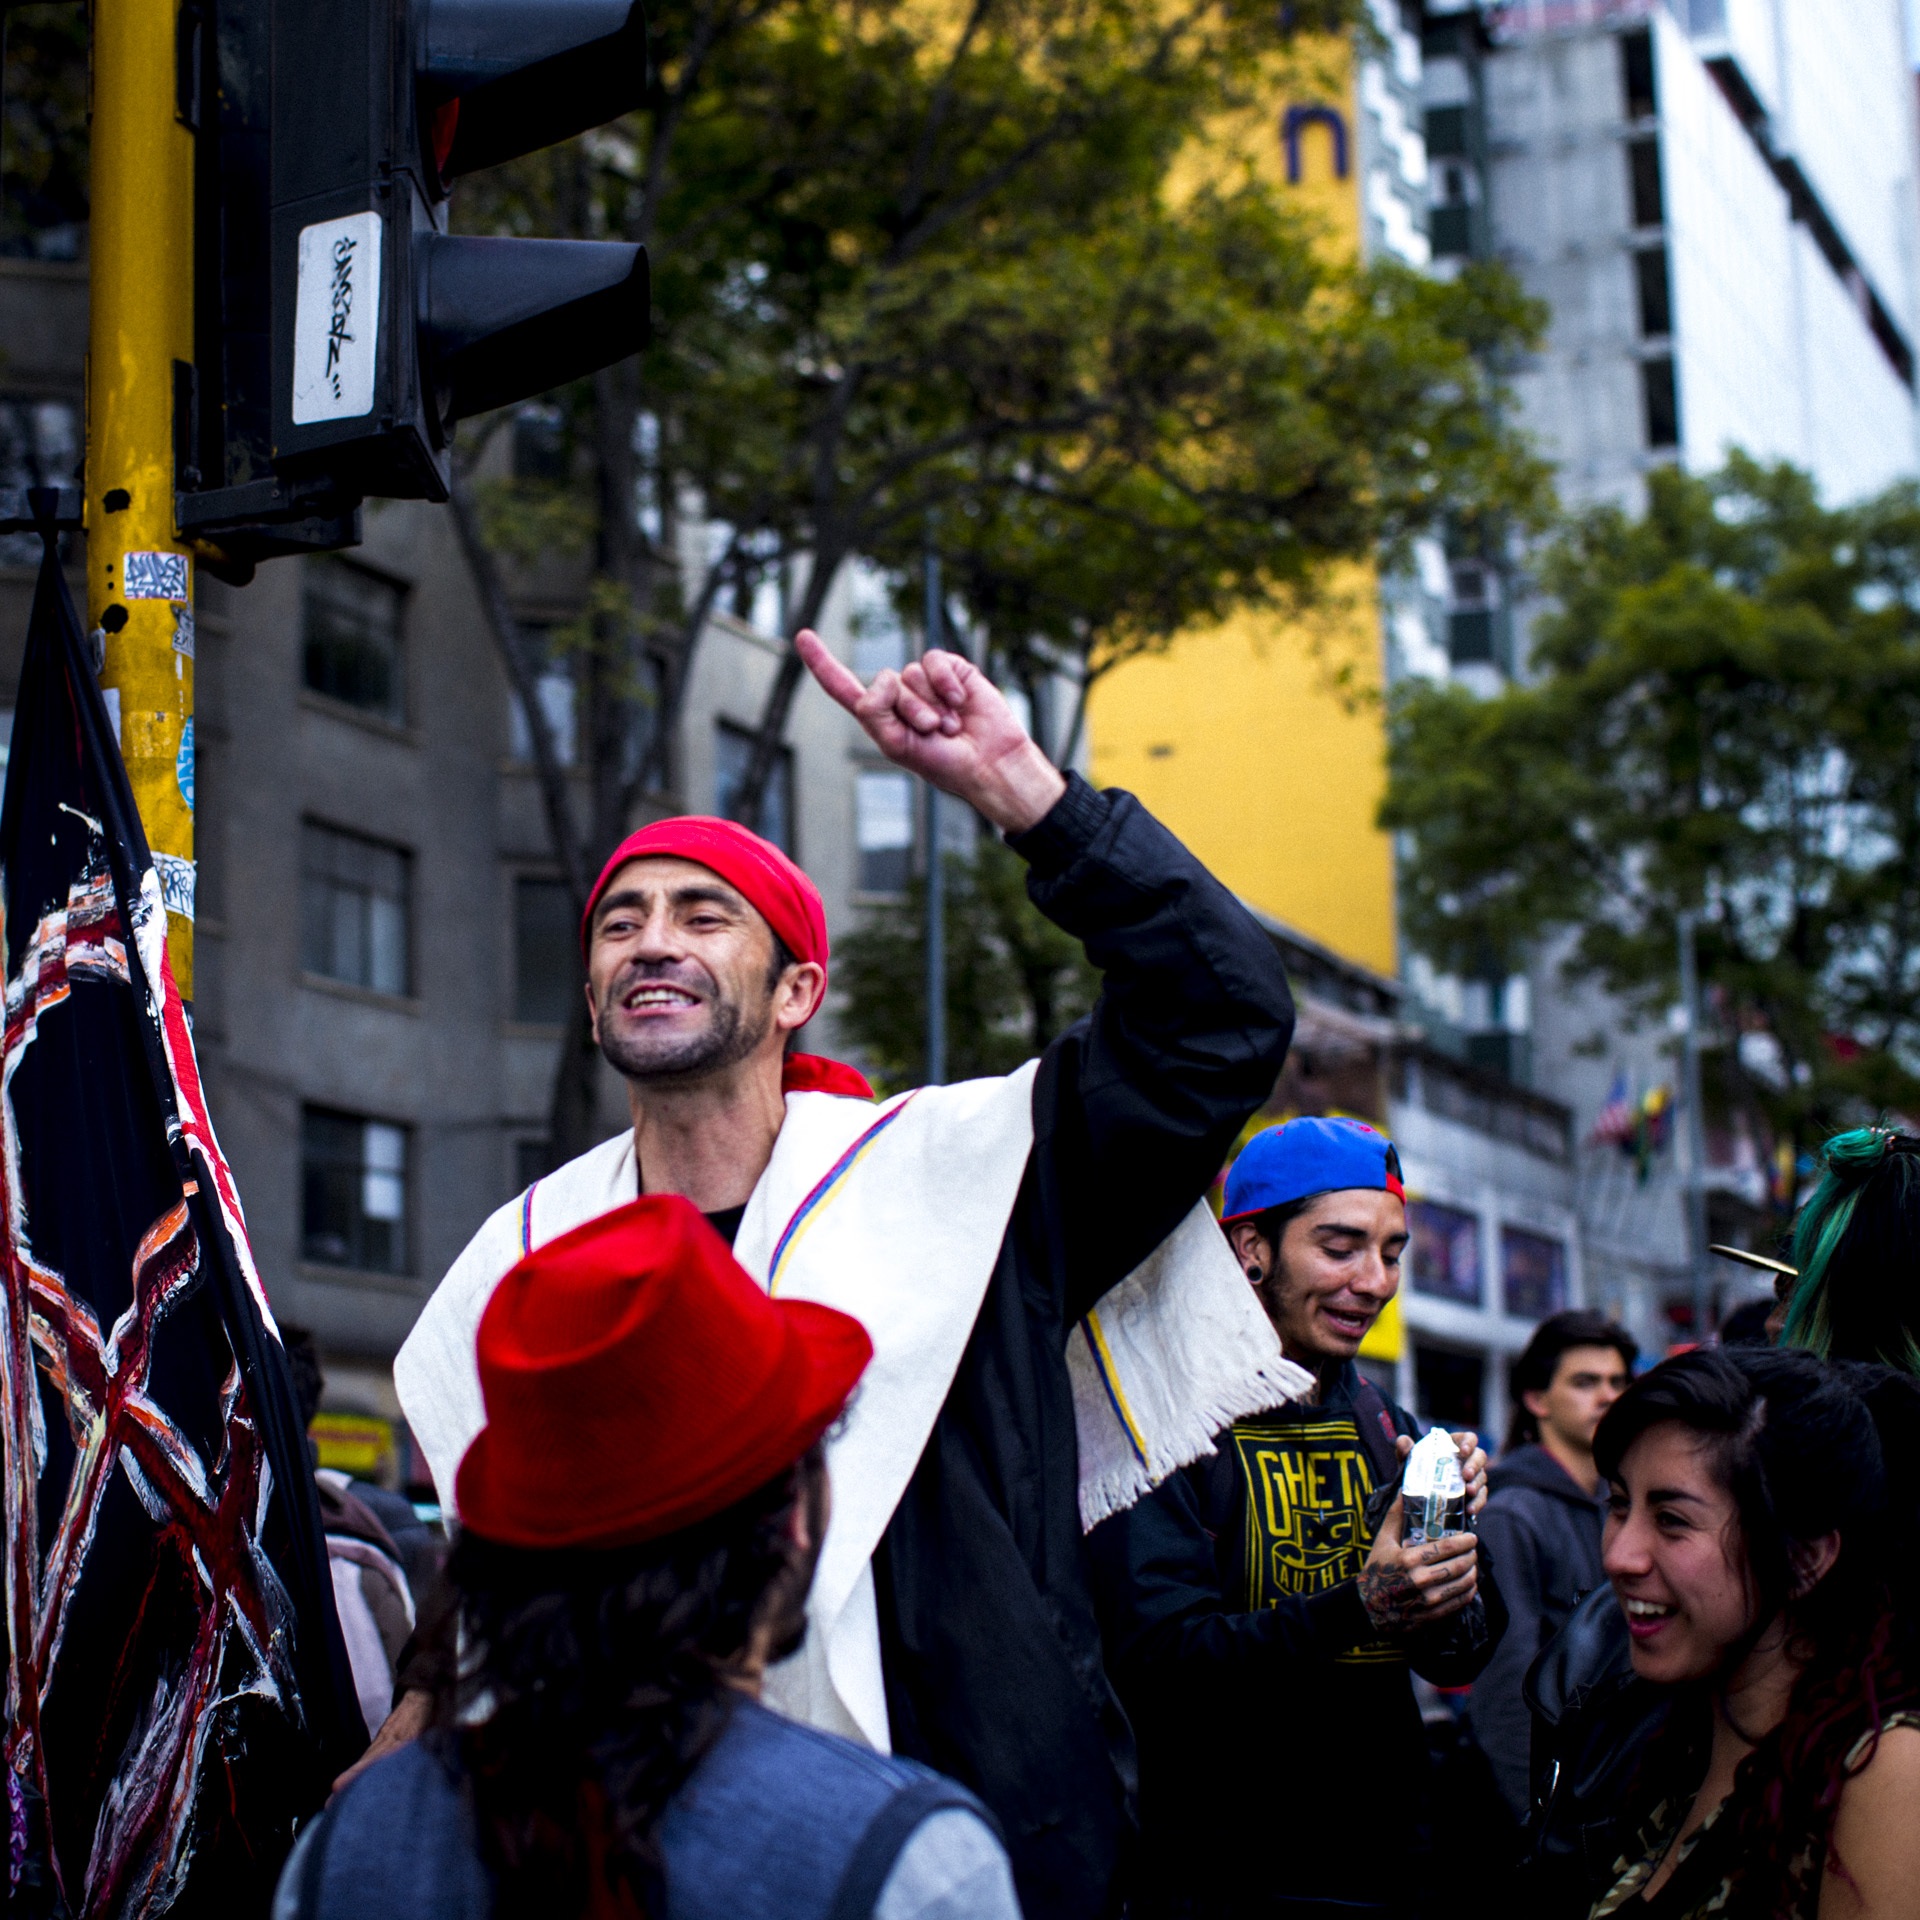
people, crowd, celebration, young, carnival, peace, parade, festival, fun, march, event, demonstration, protest, colombia, sterret